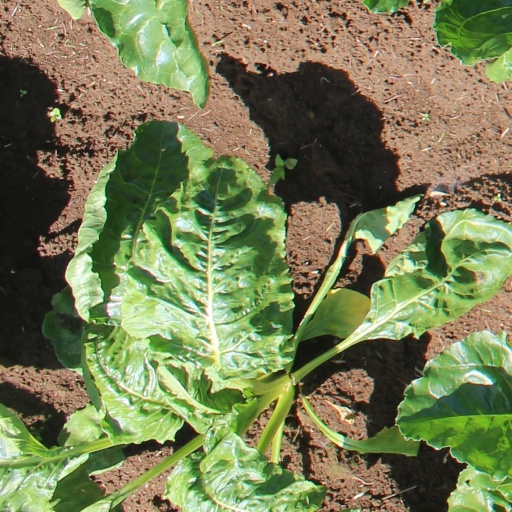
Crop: sugar beet